Hossein Derakhshan

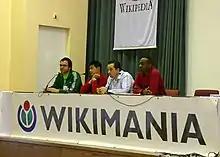
Global Voices Panel of Wikimania at the 2005 conference.

Derakhshan spoke at the Wikimania 2005 conference in Frankfurt, Germany regarding the complementary use of wikis and blogs to aid political reform and the growth of democracy in Iran and other countries.